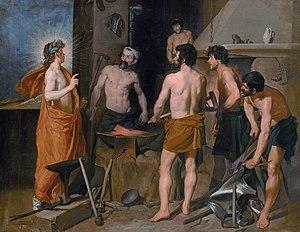
Liste des tableaux de Diego Vélasquez.